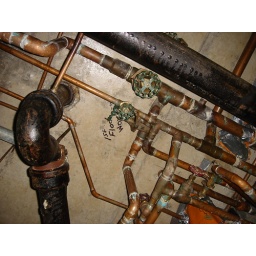
first floor mechanical space above womens bathroom carleton university library